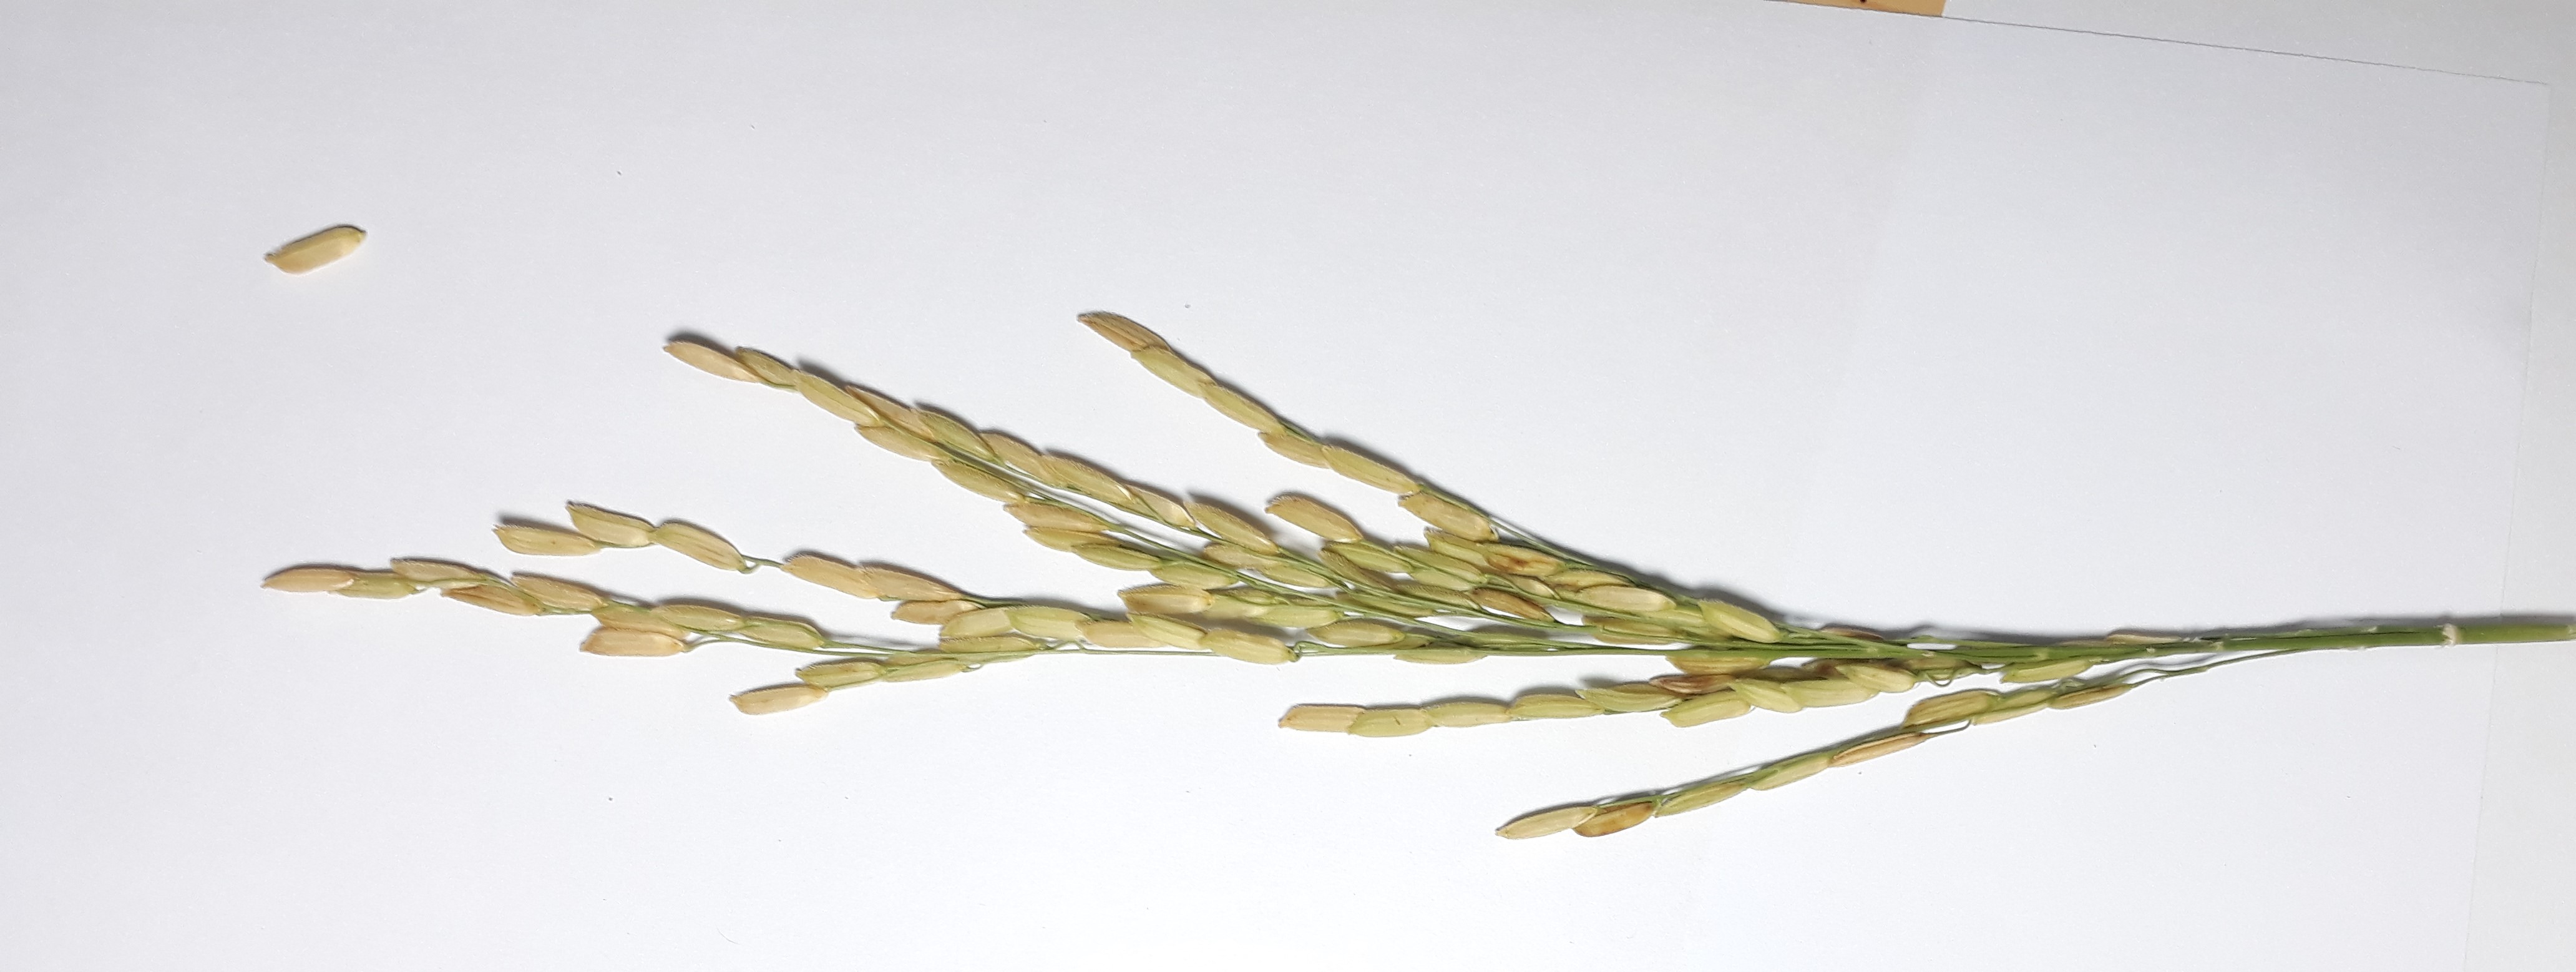
Label: Healthy